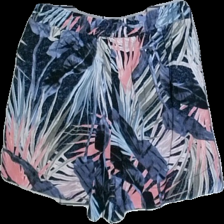
View: back
Type: Shorts
Category: Ladies
Brand: Not in the list
Brand text on label: Zabione
Colors: Blue, Pink, Black, Multicolor
Material: 100% Viscose
Pattern: Floral print
Cut: Cropped
Size: L
Season: Summer
Price range: 50-100
Recommended usage: Reuse
Description: Shorts with floral print